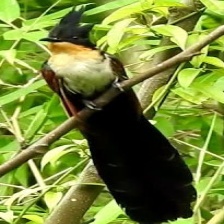
Species: CHESTNUT WINGED CUCKOO
Scientific name:  CLAMATOR COROMANDUS